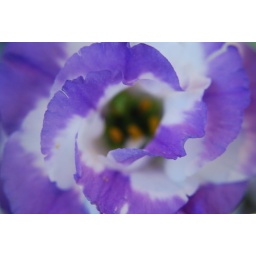
clouds in flower